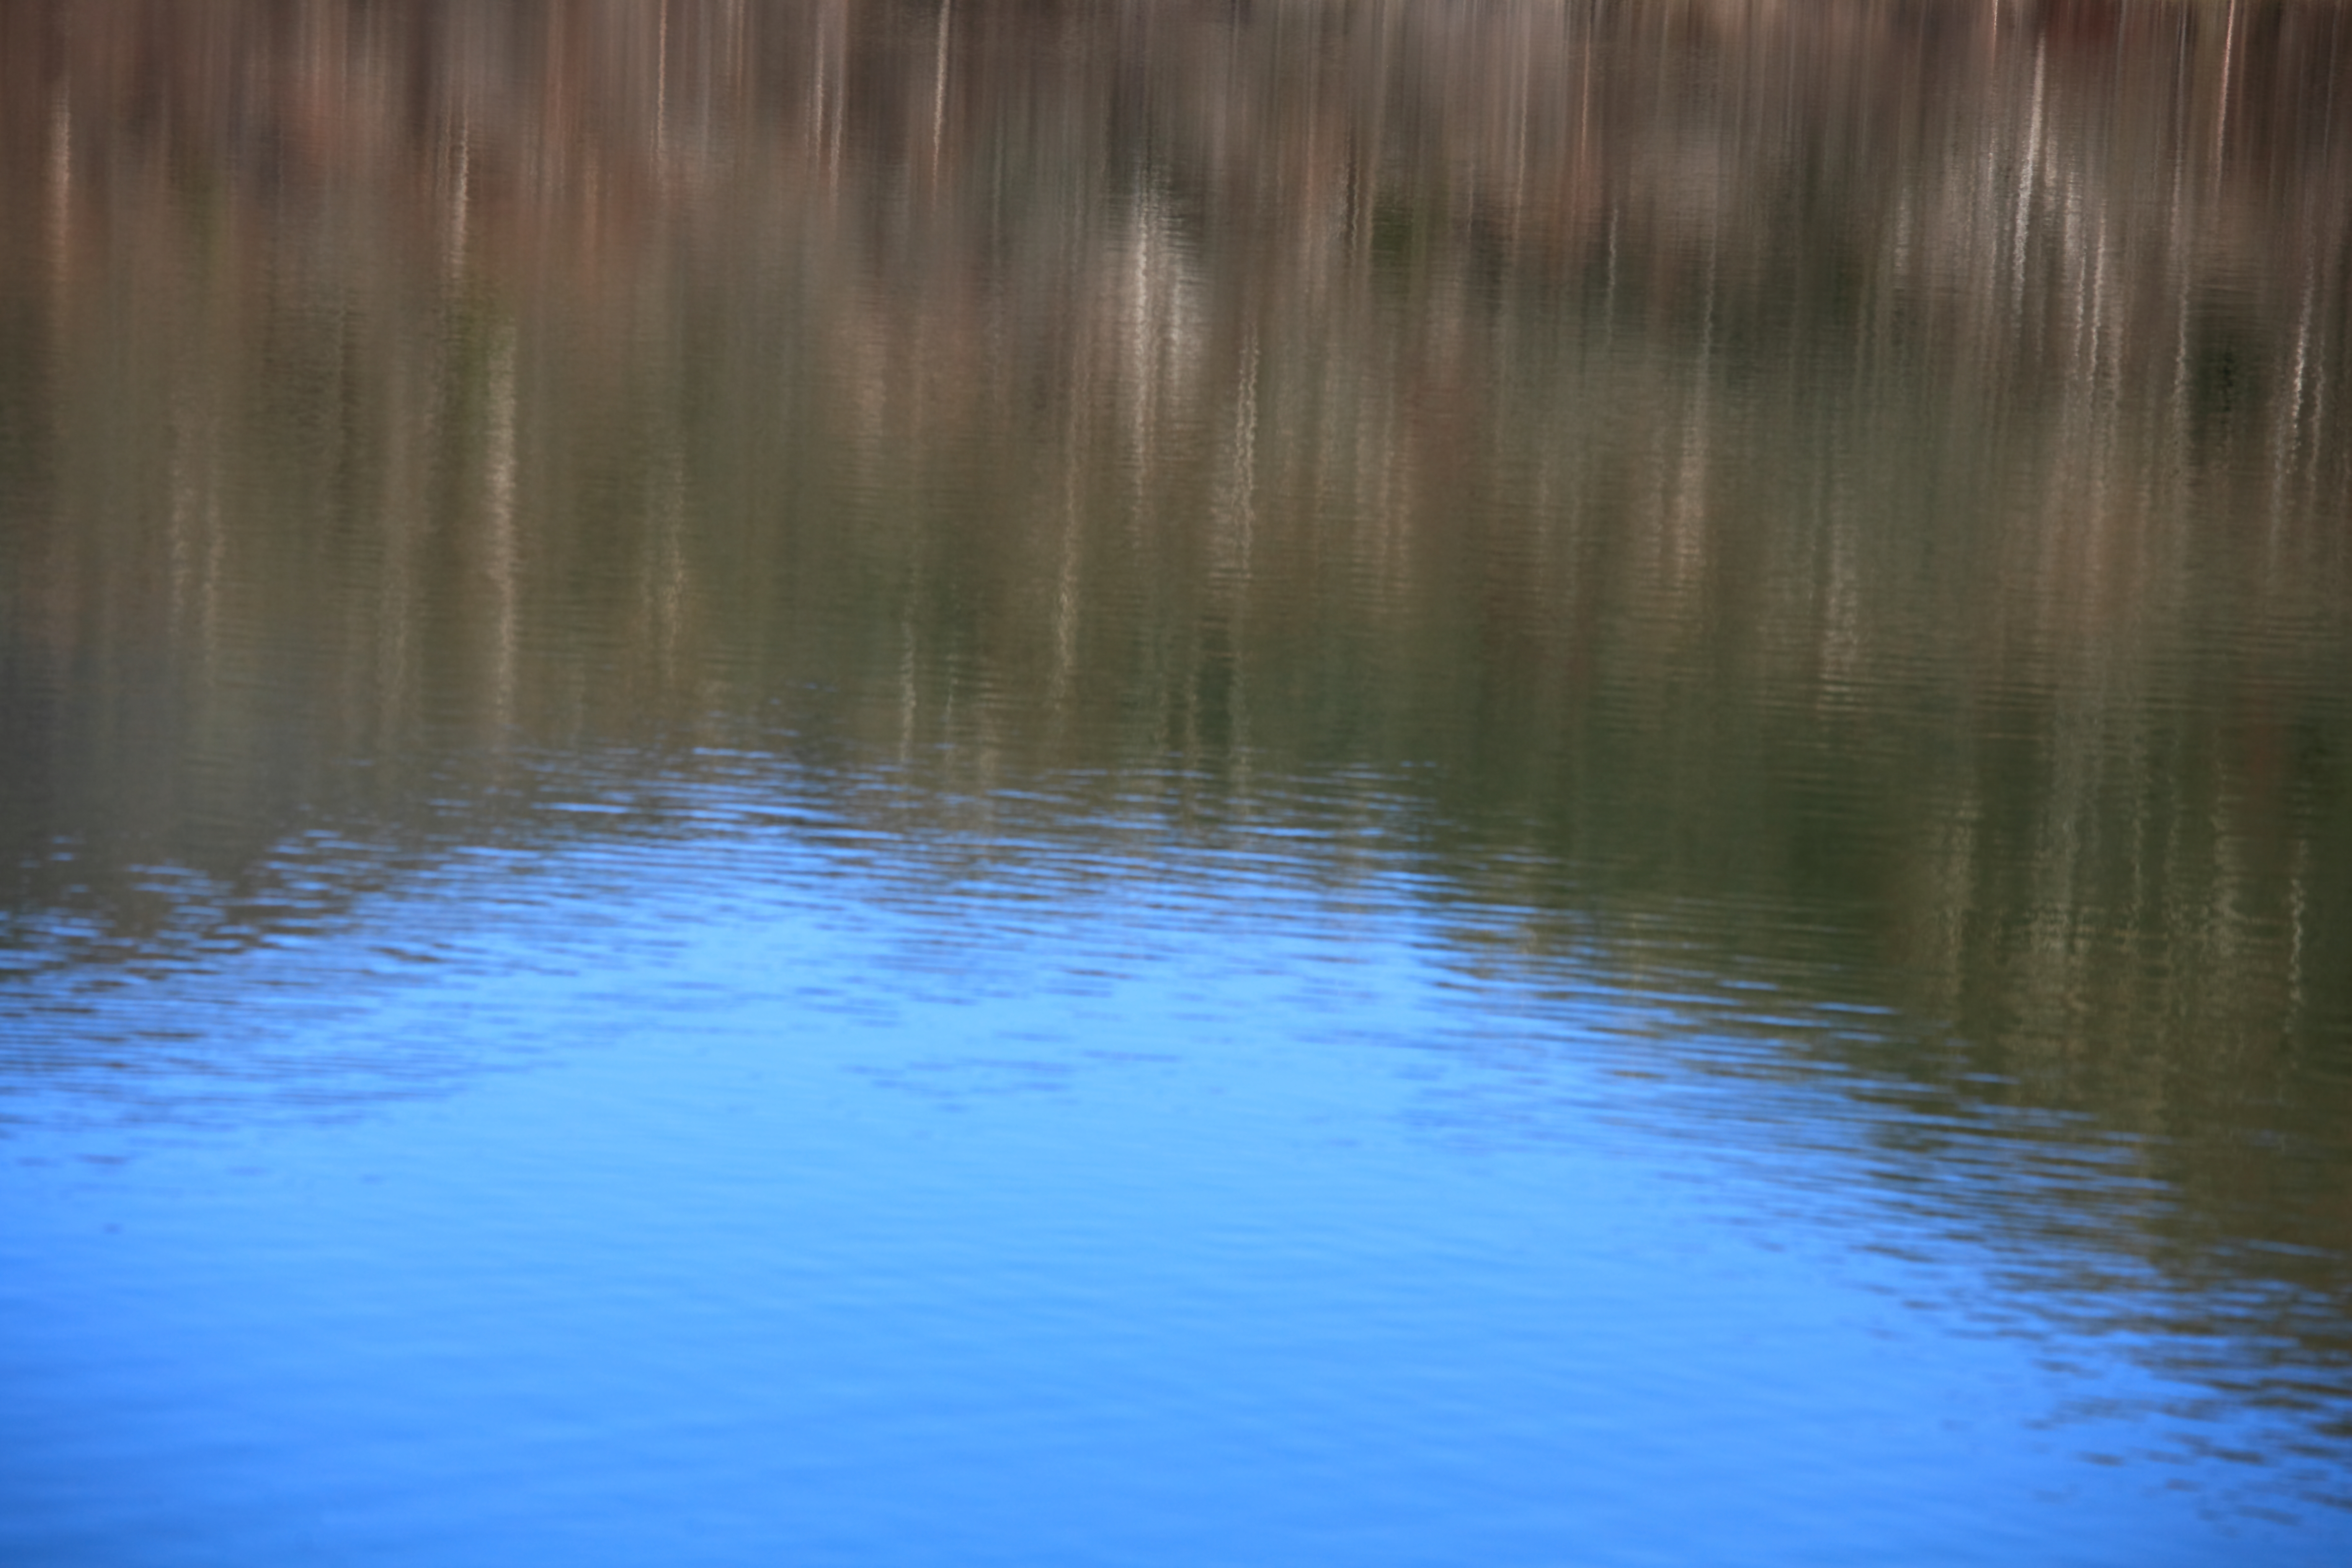
tree, water, nature, swamp, sunlight, morning, lake, river, pond, reflection, high, autumn, wetland, 5d, hires, markii, hi, res, resolution, gunma, maebashi, konuma, natural environment, atmospheric phenomenon